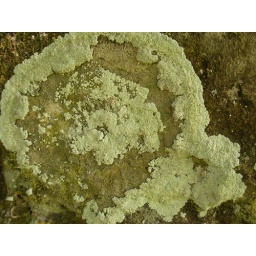
Lichen grows over the church and grave stones. Forming flower like patterns on the worn stone.